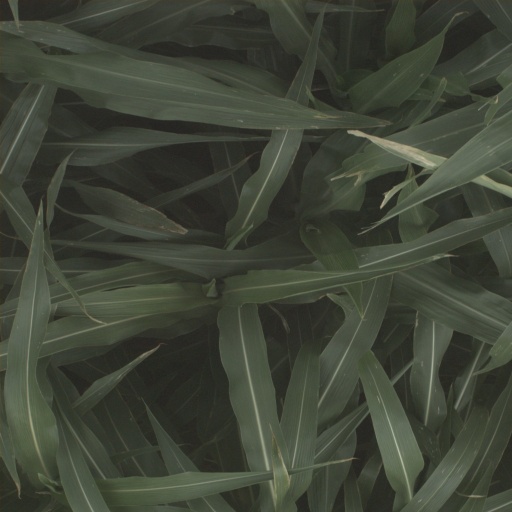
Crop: sorghum